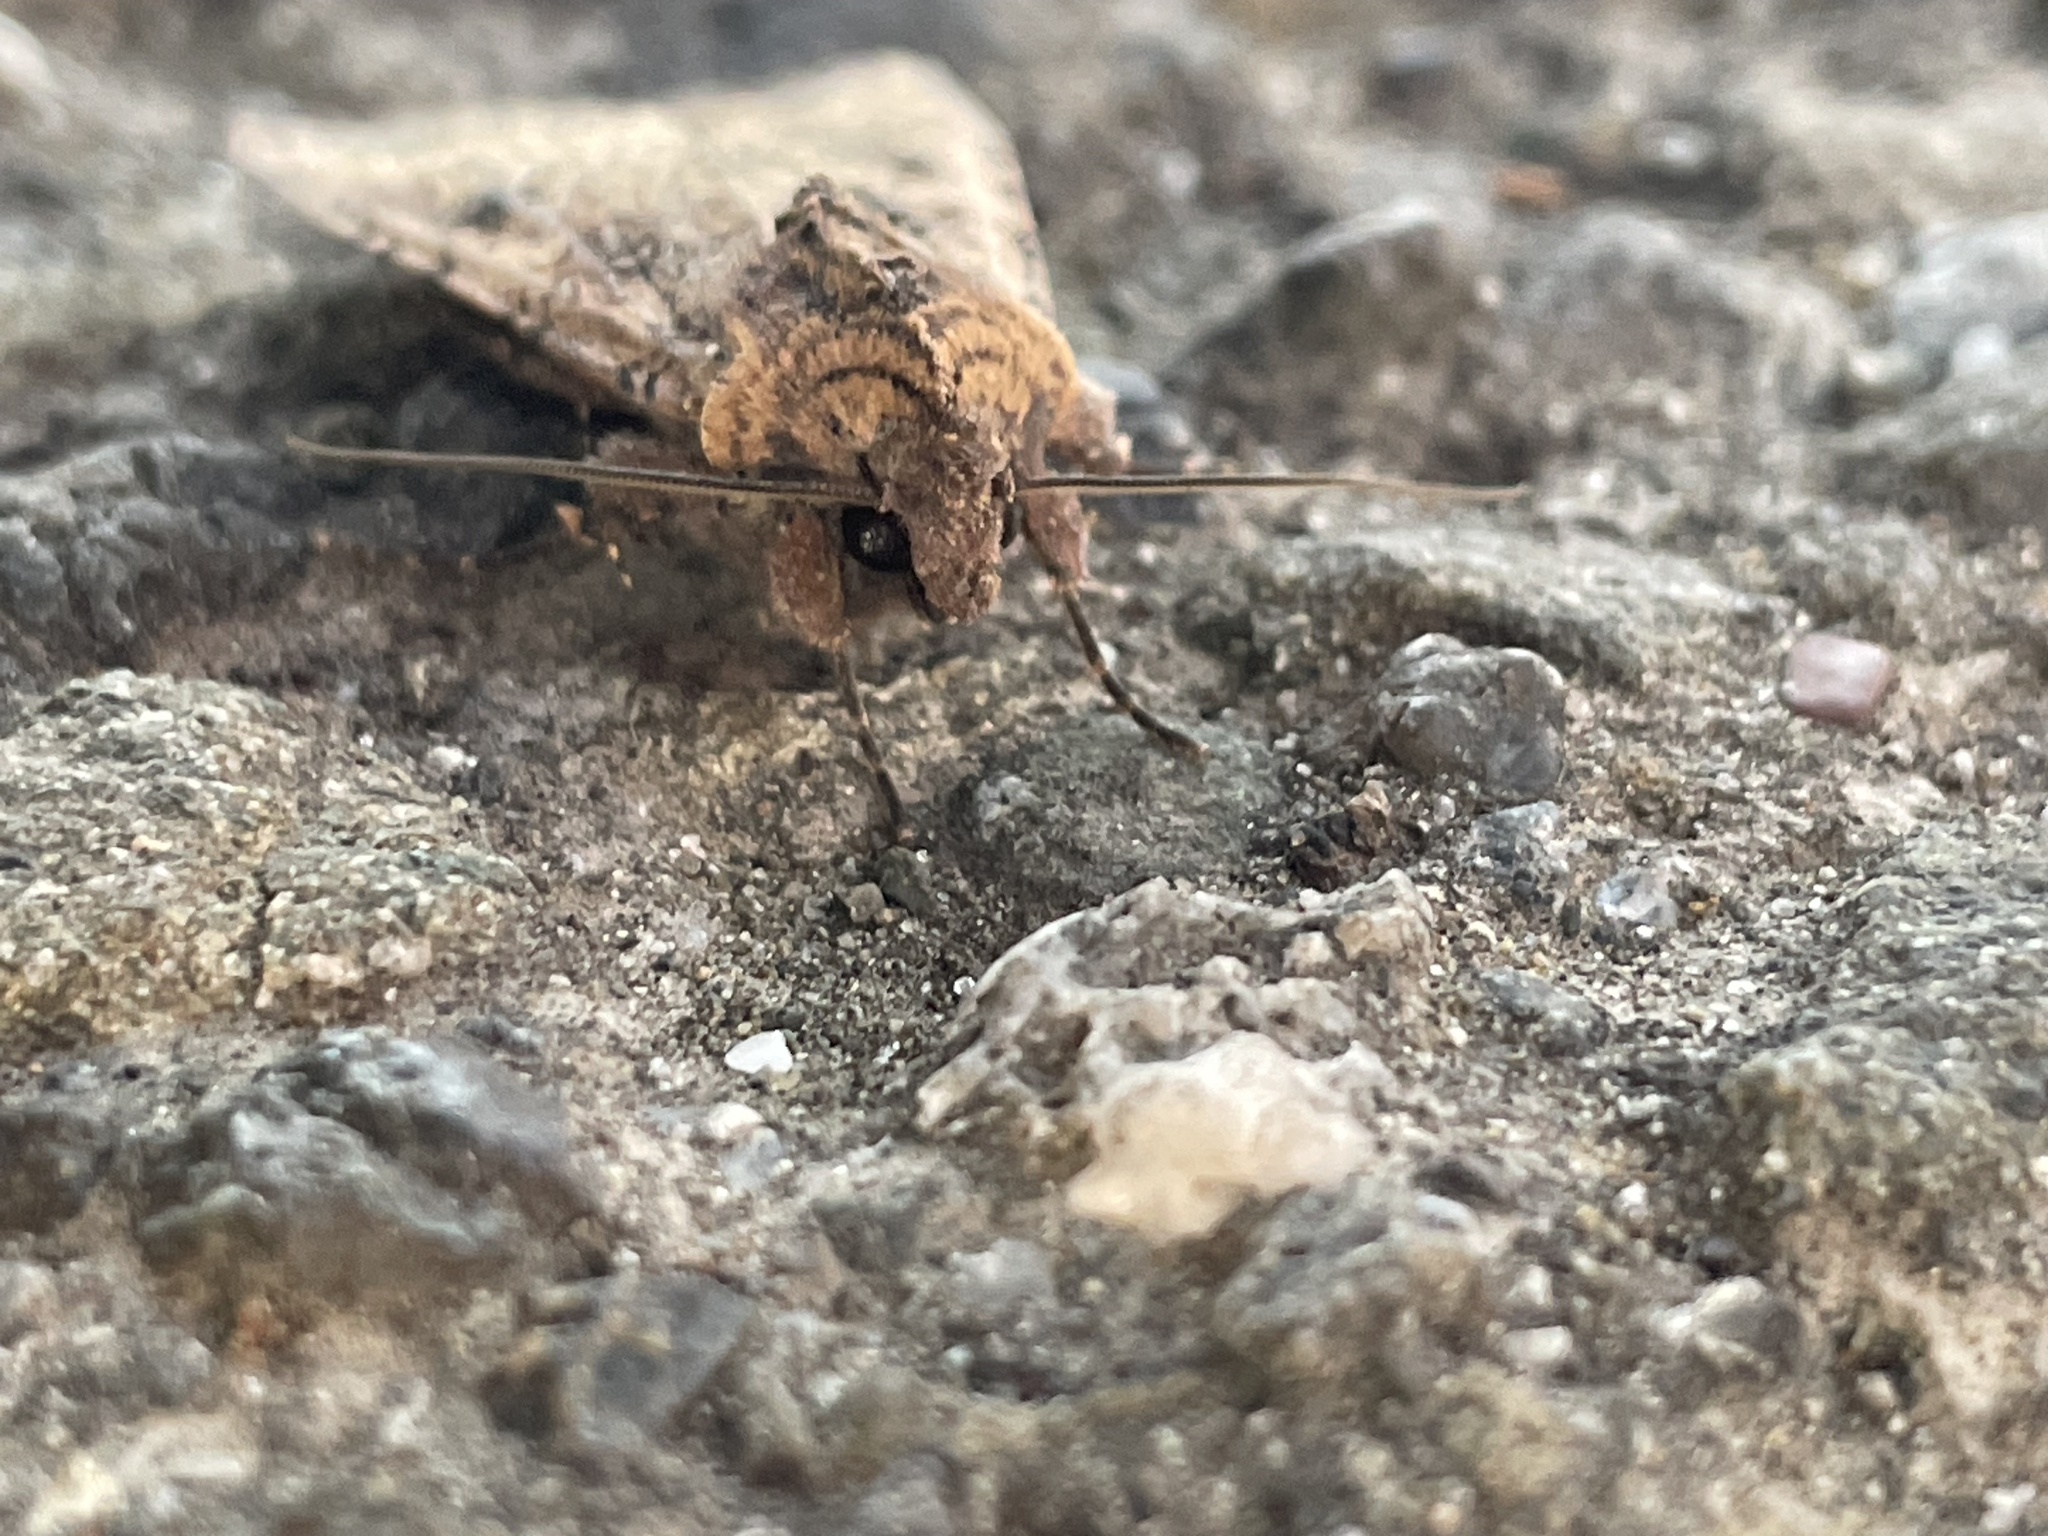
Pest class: cutworms